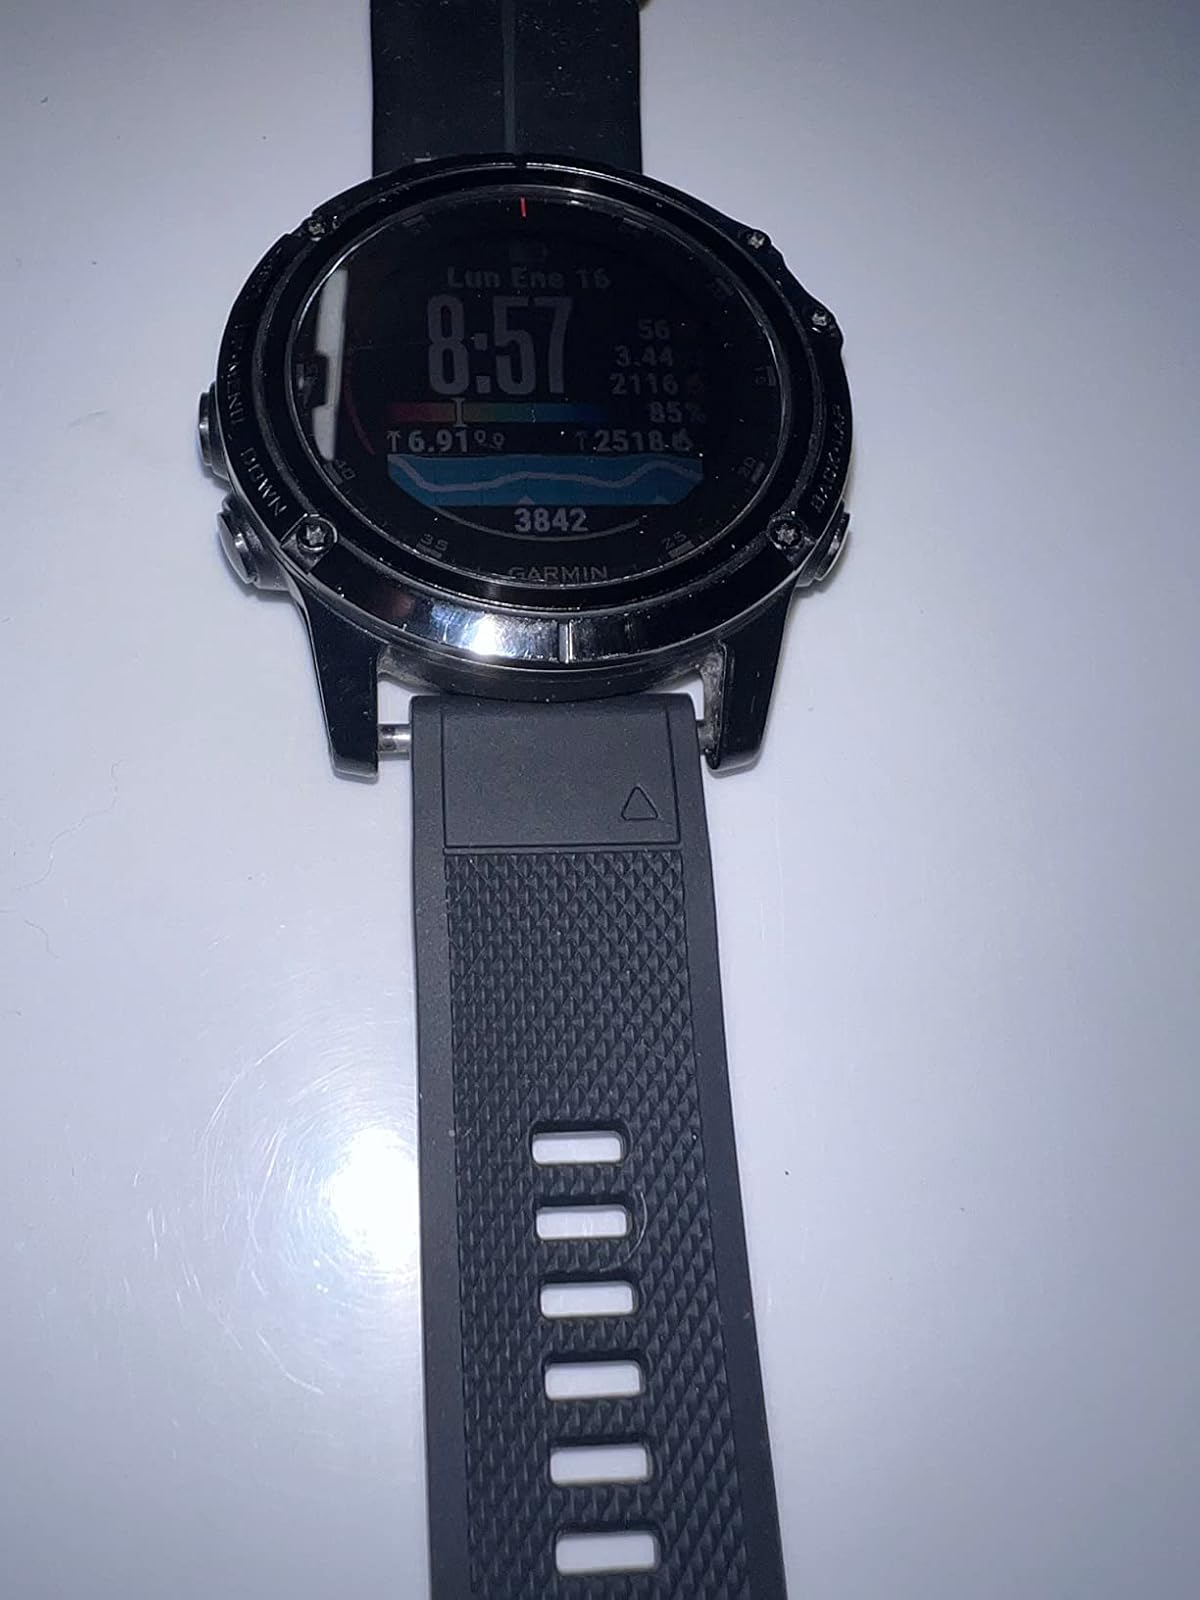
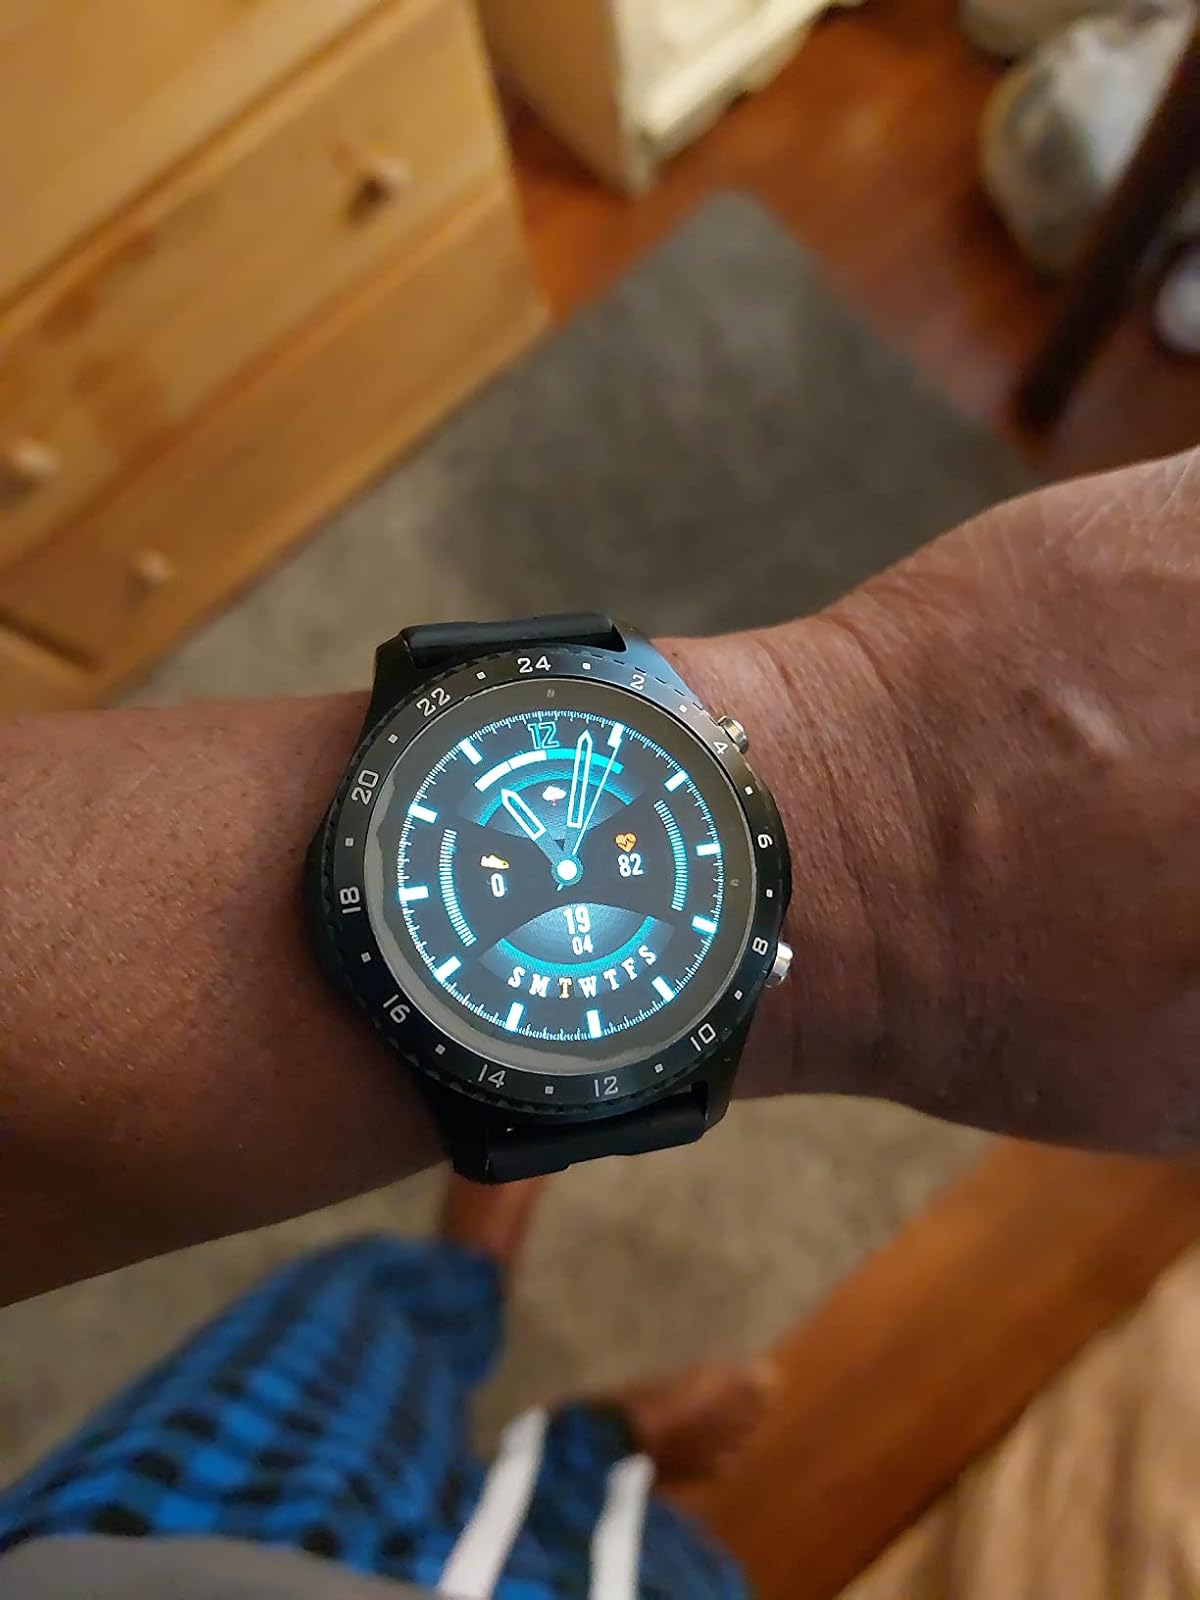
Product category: smartwatch
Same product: no